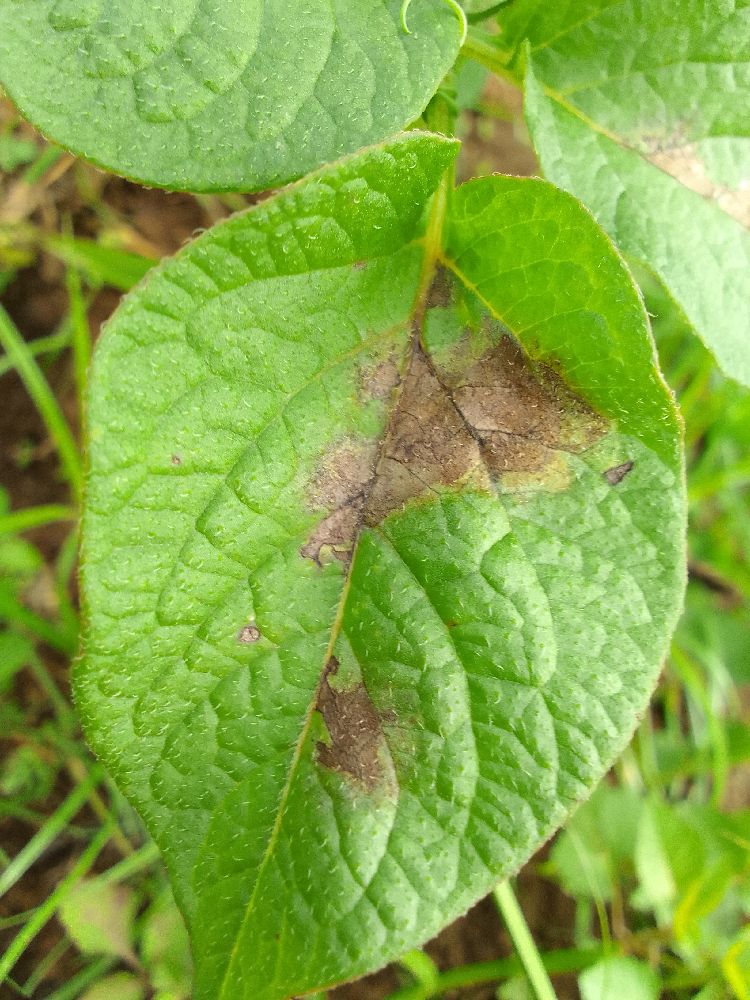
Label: Late blight